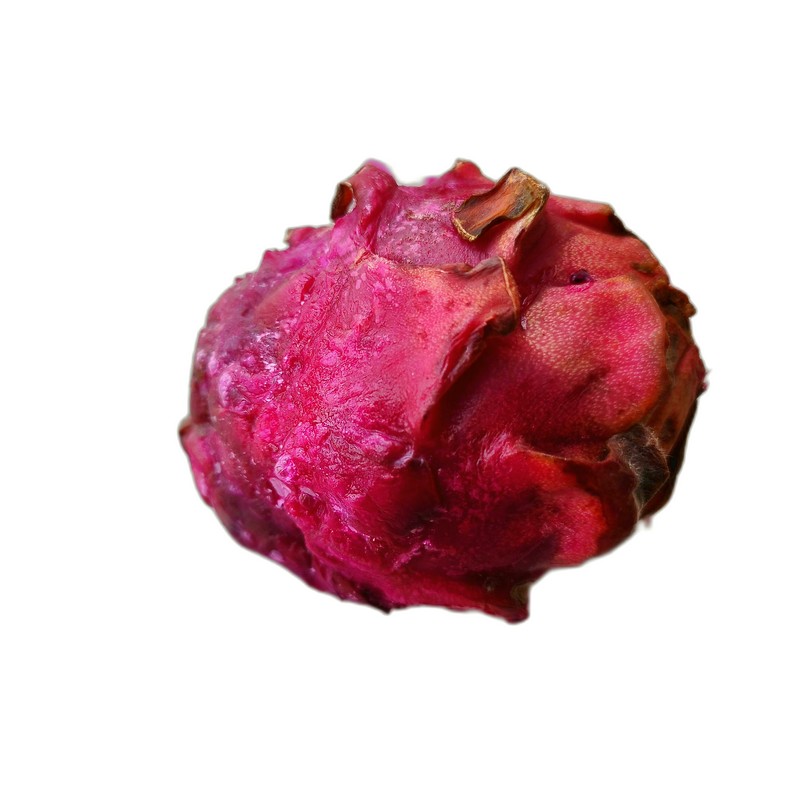
Label: Defect Dragon Fruit